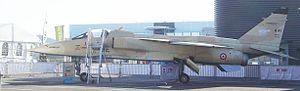
L'histoire de l'Armée de l'air française est à la fois celle des moyens aériens militaires et celle des supports à ces moyens. Elle débute avec l'aéronautique militaire.
Le SEPECAT Jaguar est un avion militaire de conception franco-britannique dont la version monoplace est destinée à l'attaque au sol et la version biplace à l'entraînement avancé. Mis en service en 1973, il a été construit à un peu plus de 600 exemplaires utilisés par six pays, dont l'Inde qui l'a construit sous licence.